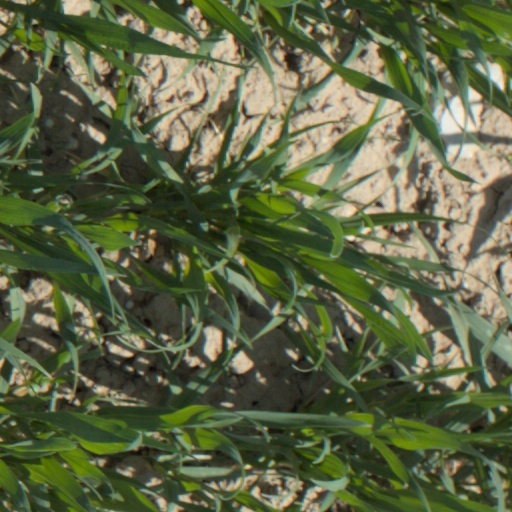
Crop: wheat